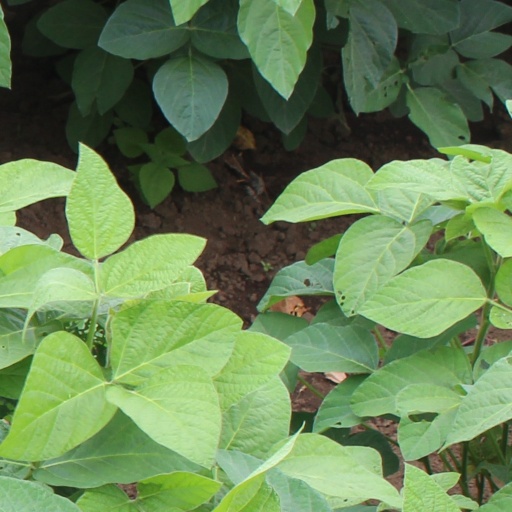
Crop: soybean